Apocalyptic and post-apocalyptic fiction

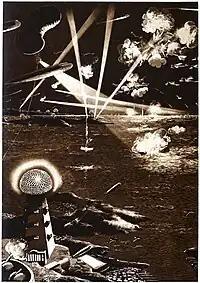
An artist's 1922 depiction of a futuristic war

"Empty World" is a 1977 novel by John Christopher about an adolescent boy who survives a plague which has killed most of the world's population. Originally published in 1978, Stephen King's "The Stand" follows the odyssey of a small number of survivors of a world-ending influenza pandemic, later revealed to be the man-made superflu "Captain Trips". It was eventually adapted for a 1994 miniseries of the same title starring Gary Sinise and Molly Ringwald. The novel was semi-inspired by King's earlier short story "Night Surf". Also published in 1977, Graham Masterton's novel titled "Plague", tells the story of a mutated (and incurable as well as fatal) version of Yersinia pestis sweeping across the United States. Gore Vidal's 1978 novel "Kalki" also involves an apocalyptic event caused by a man-made pandemic.